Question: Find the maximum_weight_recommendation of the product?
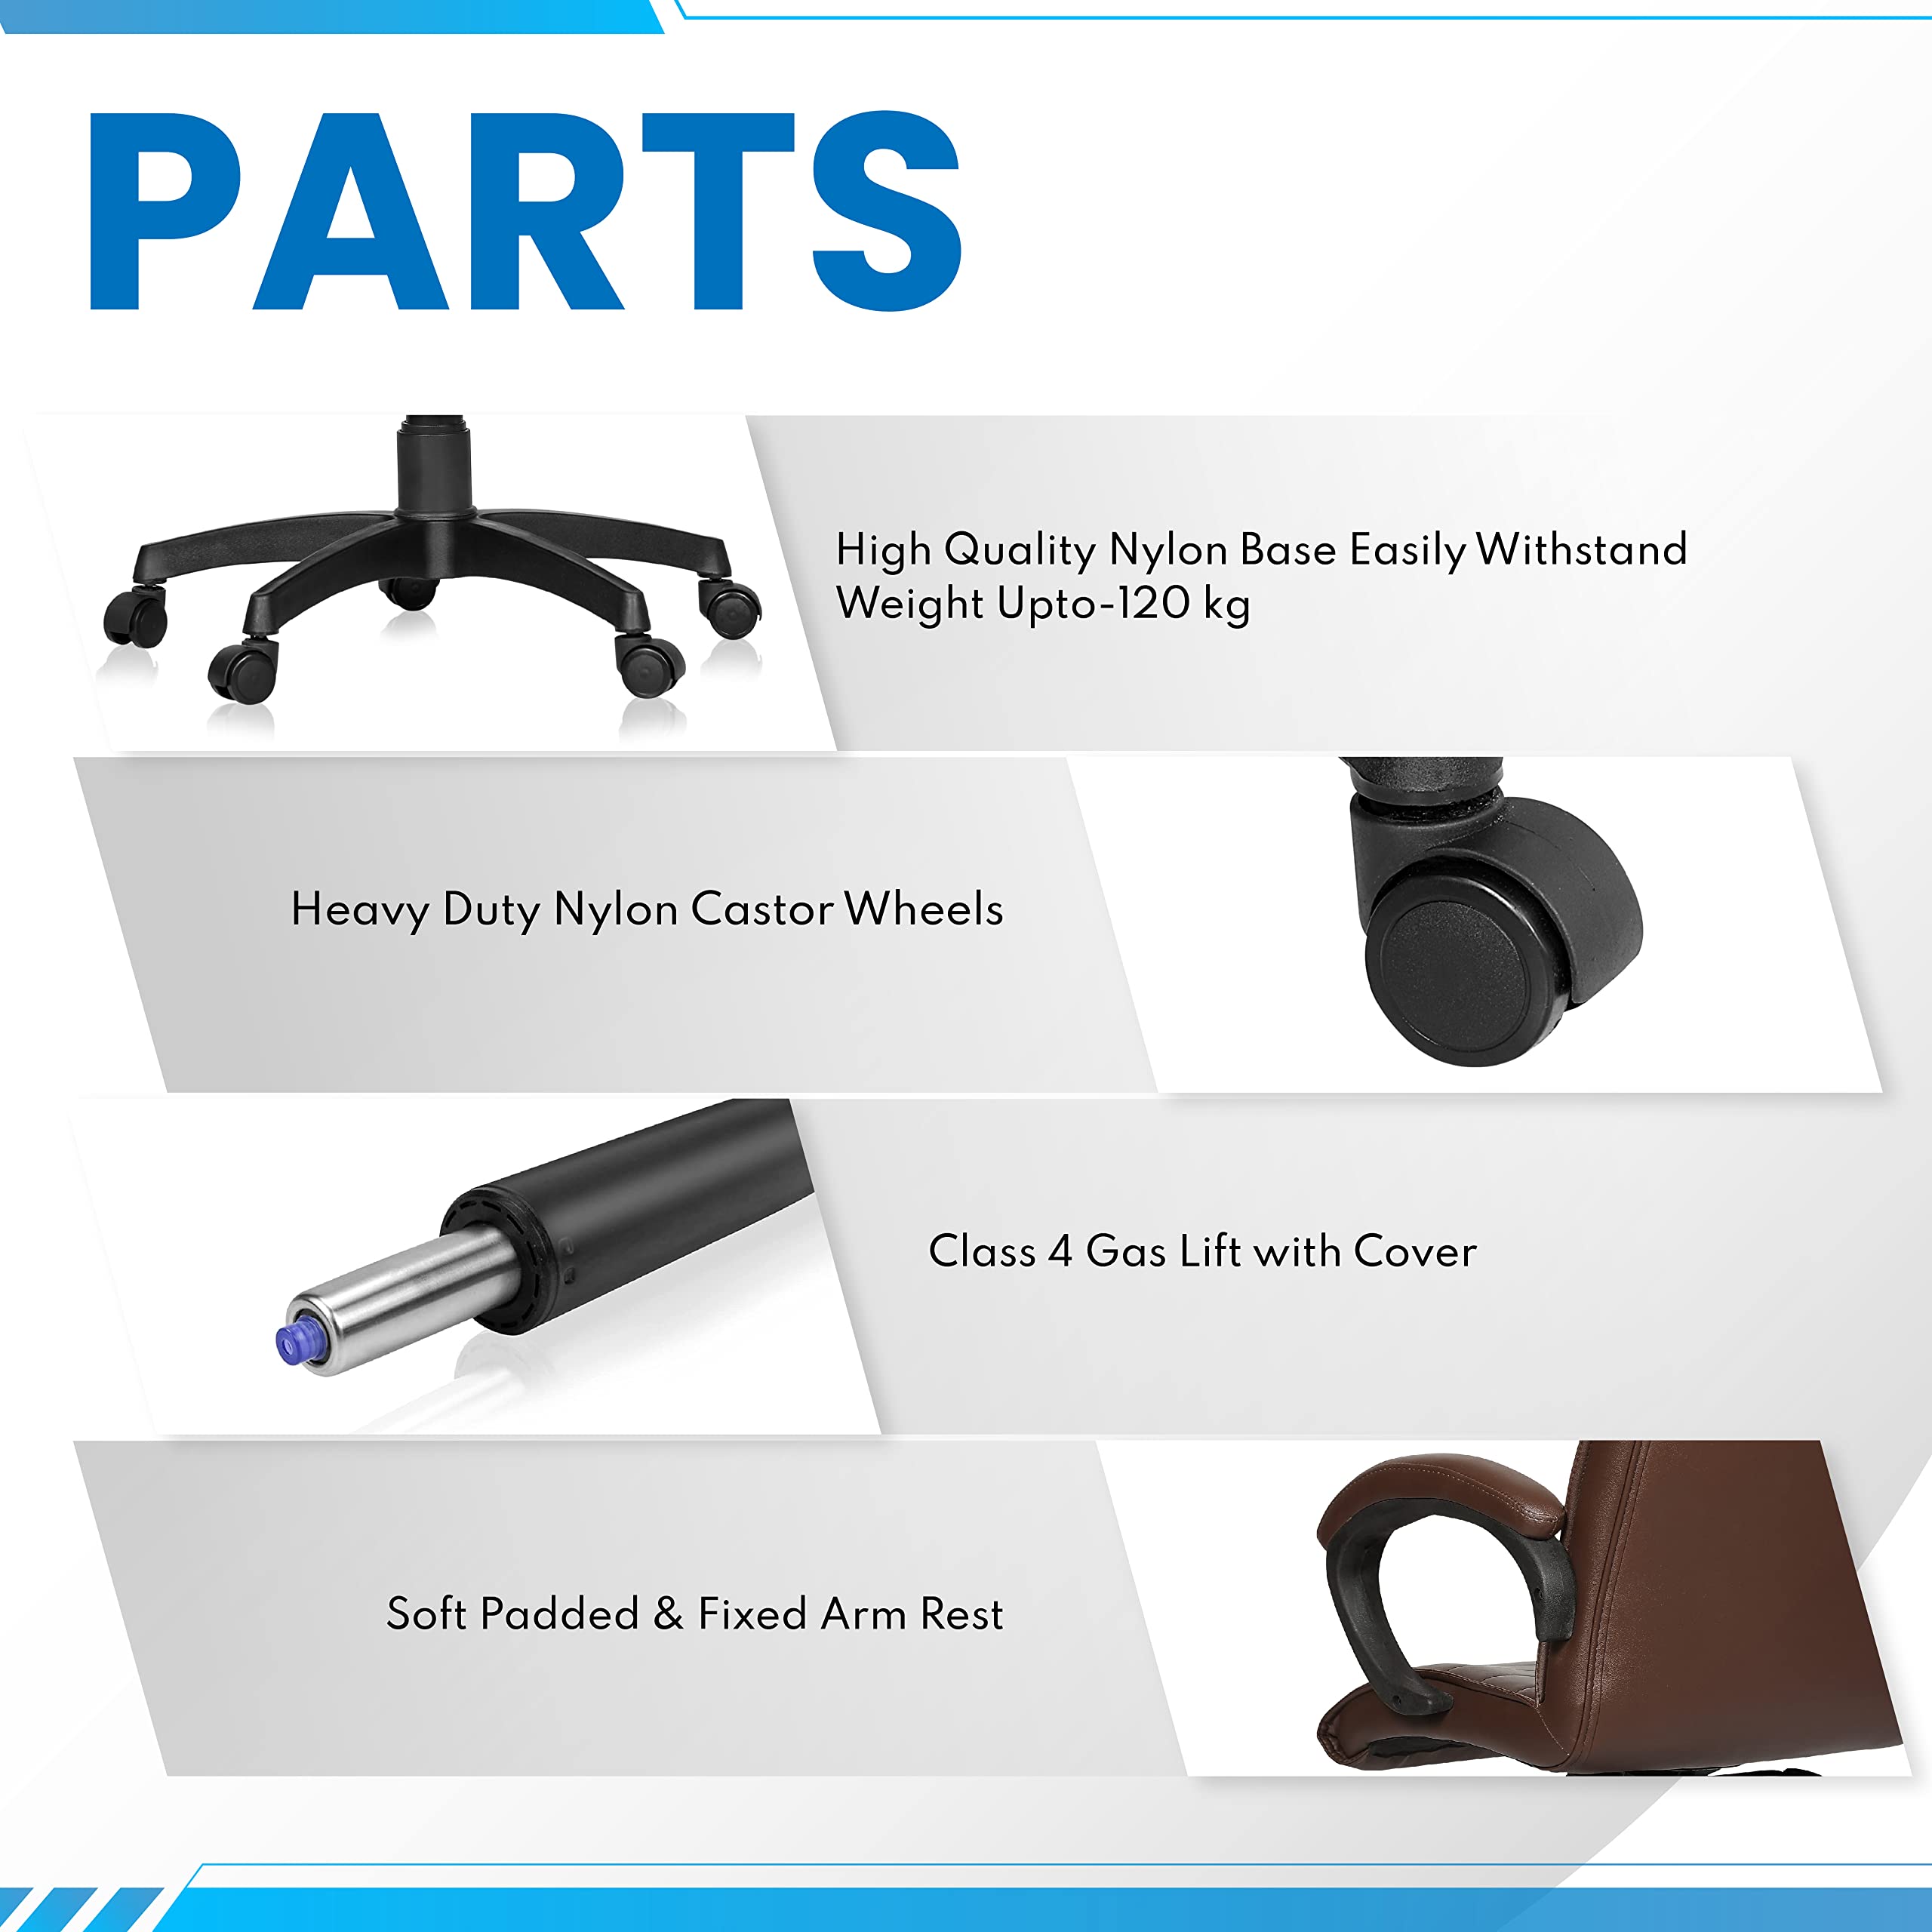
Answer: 120 kilogram